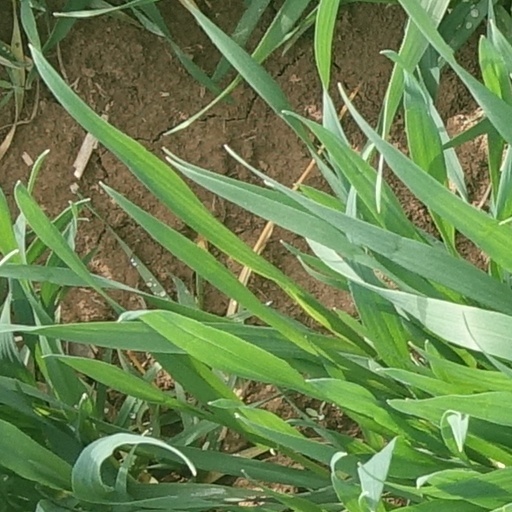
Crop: wheat